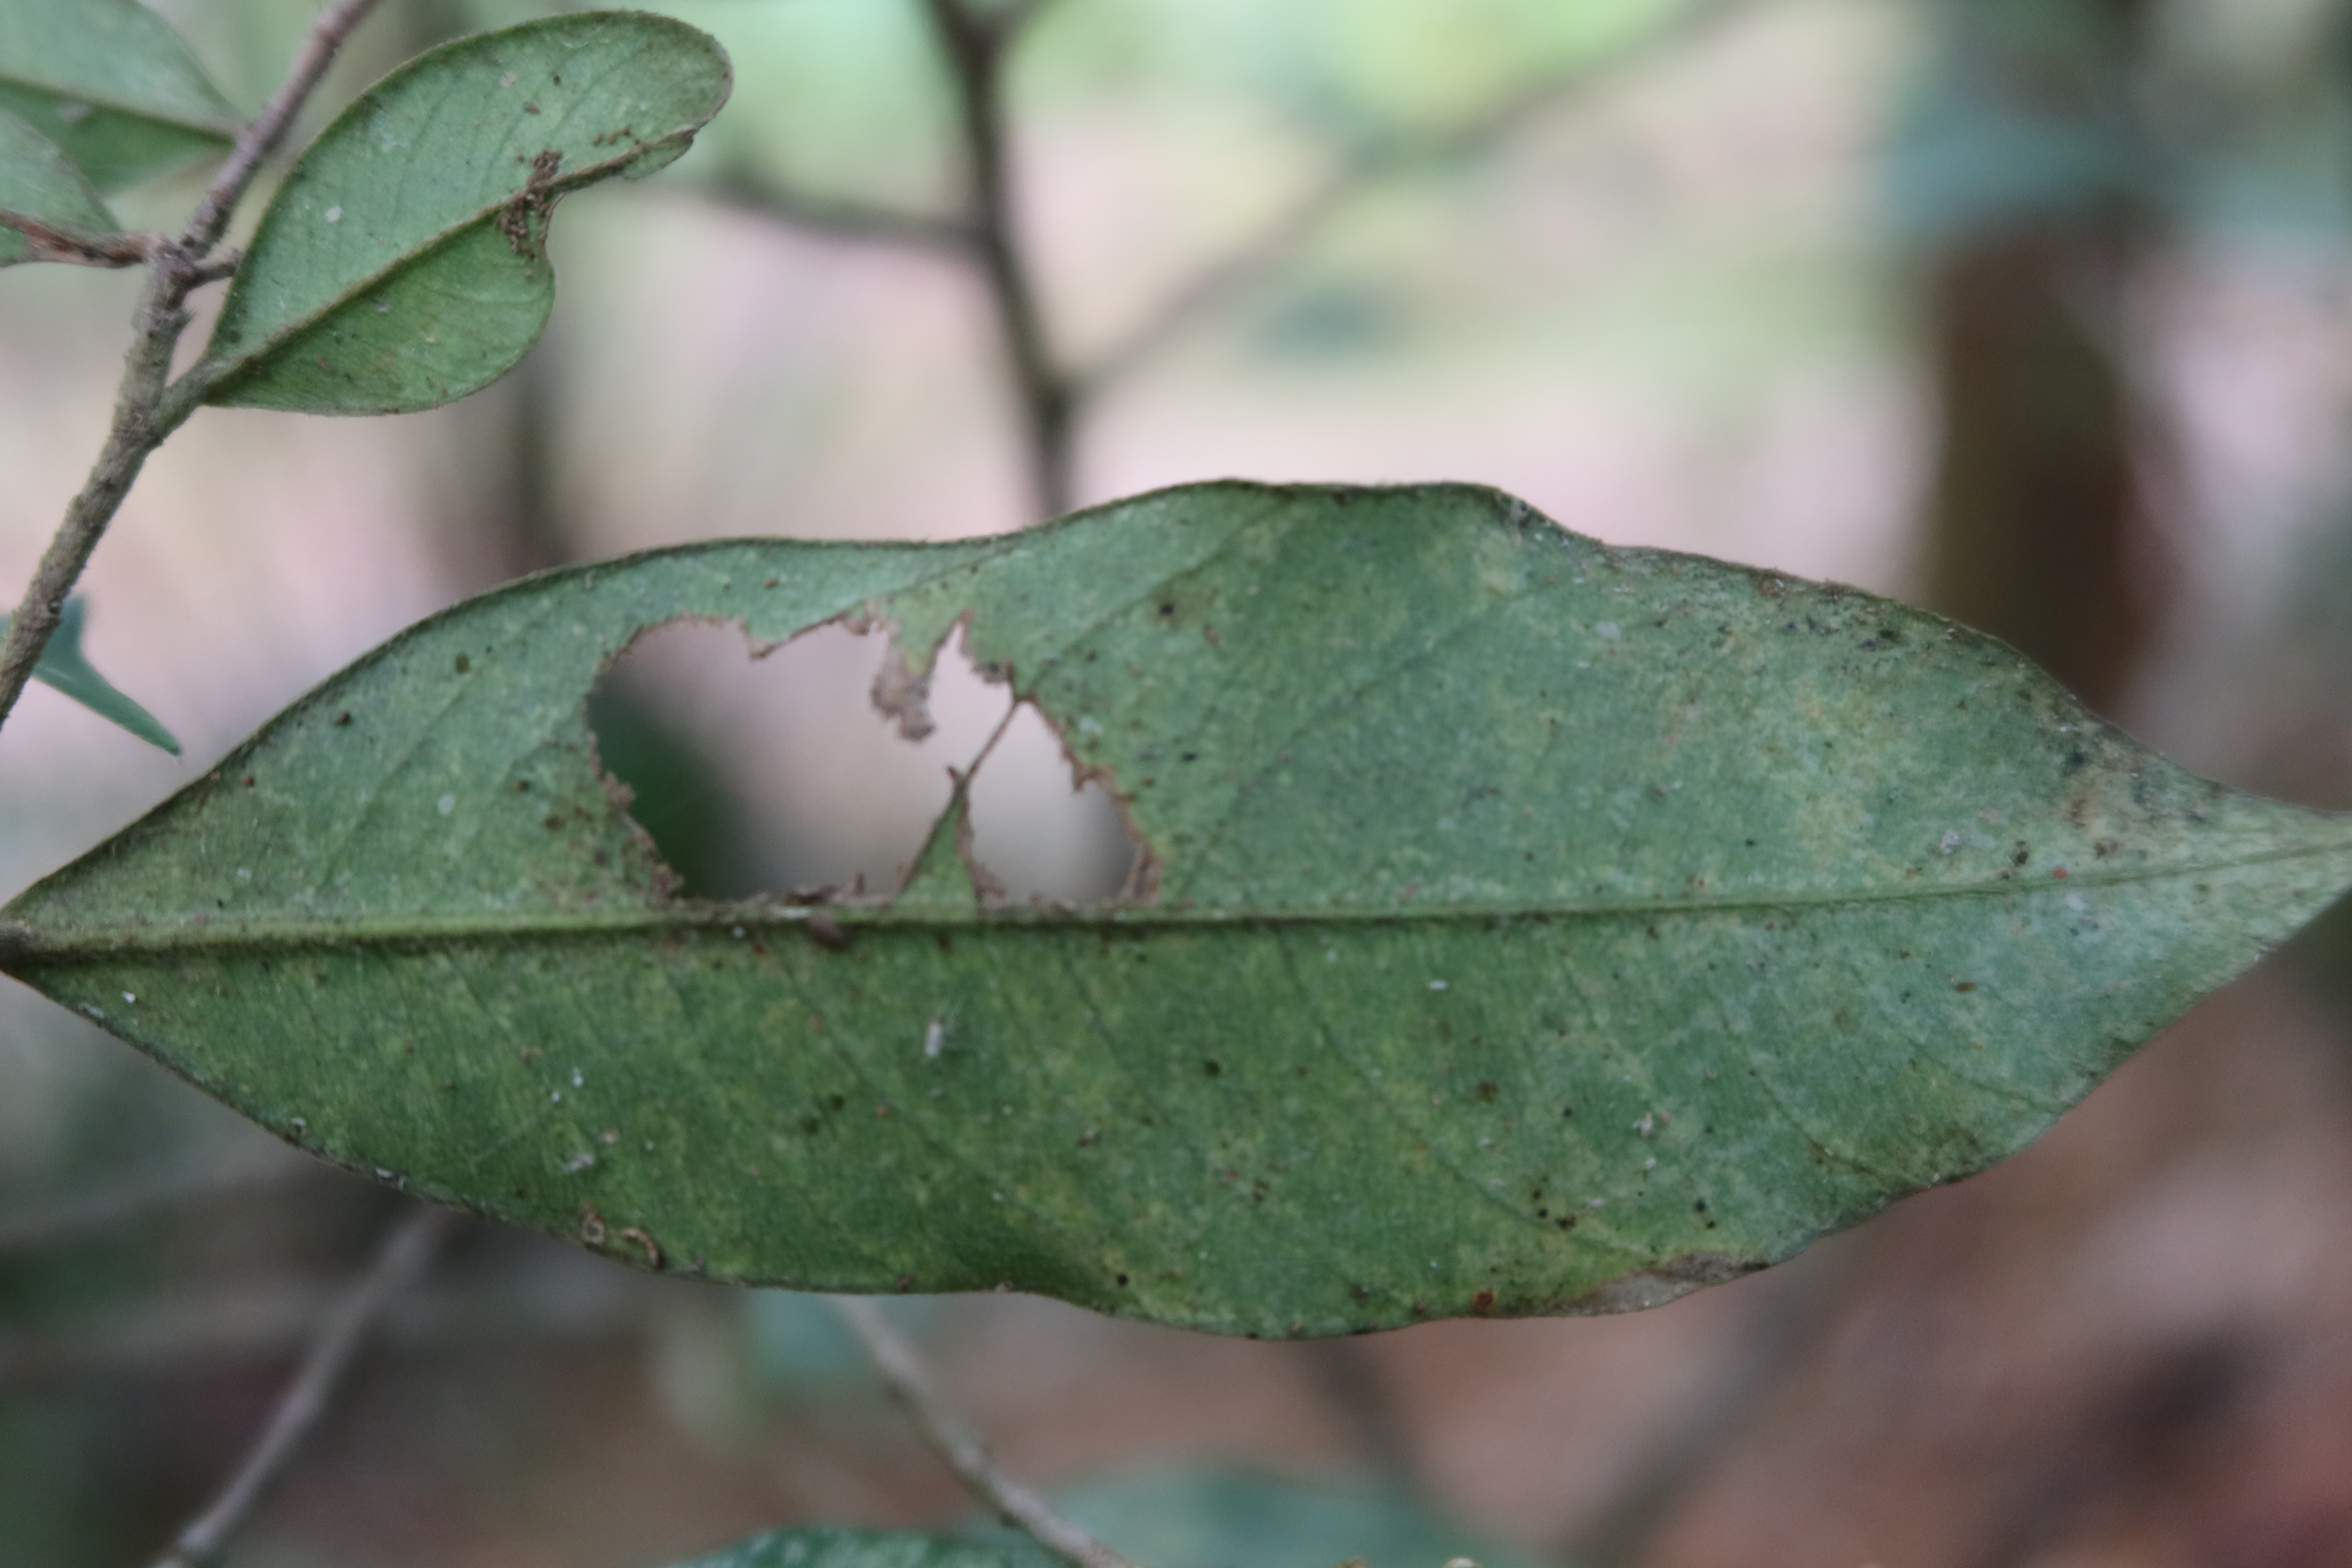
Label: Black spots